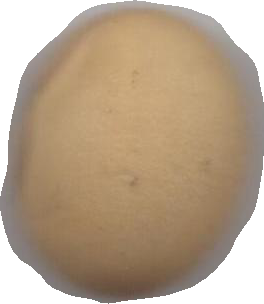
Variety: Dega